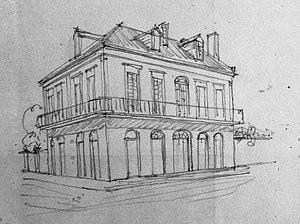
Delphine Lalaurie, née Marie Delphine de Macarthy plus connue sous le nom de Madame Lalaurie en 1787 à La Nouvelle-Orléans en Louisiane espagnole et morte le 7 décembre 1849 à Paris, est une personnalité mondaine de la bourgeoisie créole-francophone louisianaise et une tueuse en série de près d'une centaine d'esclaves noirs.